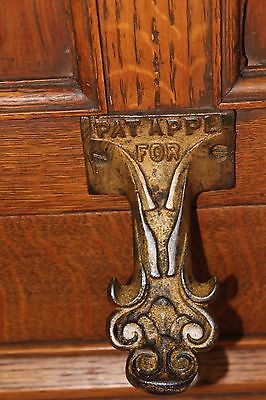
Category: cabinet